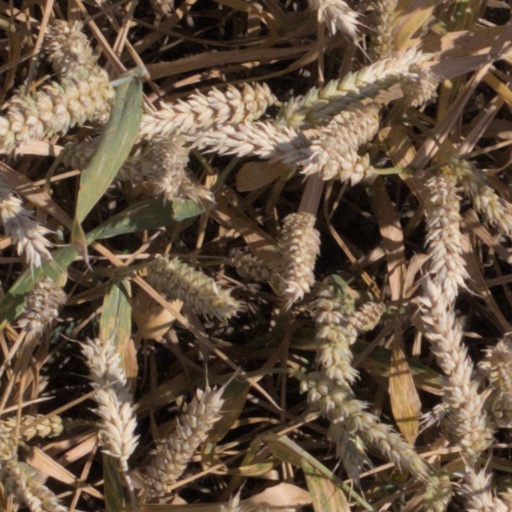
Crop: wheat